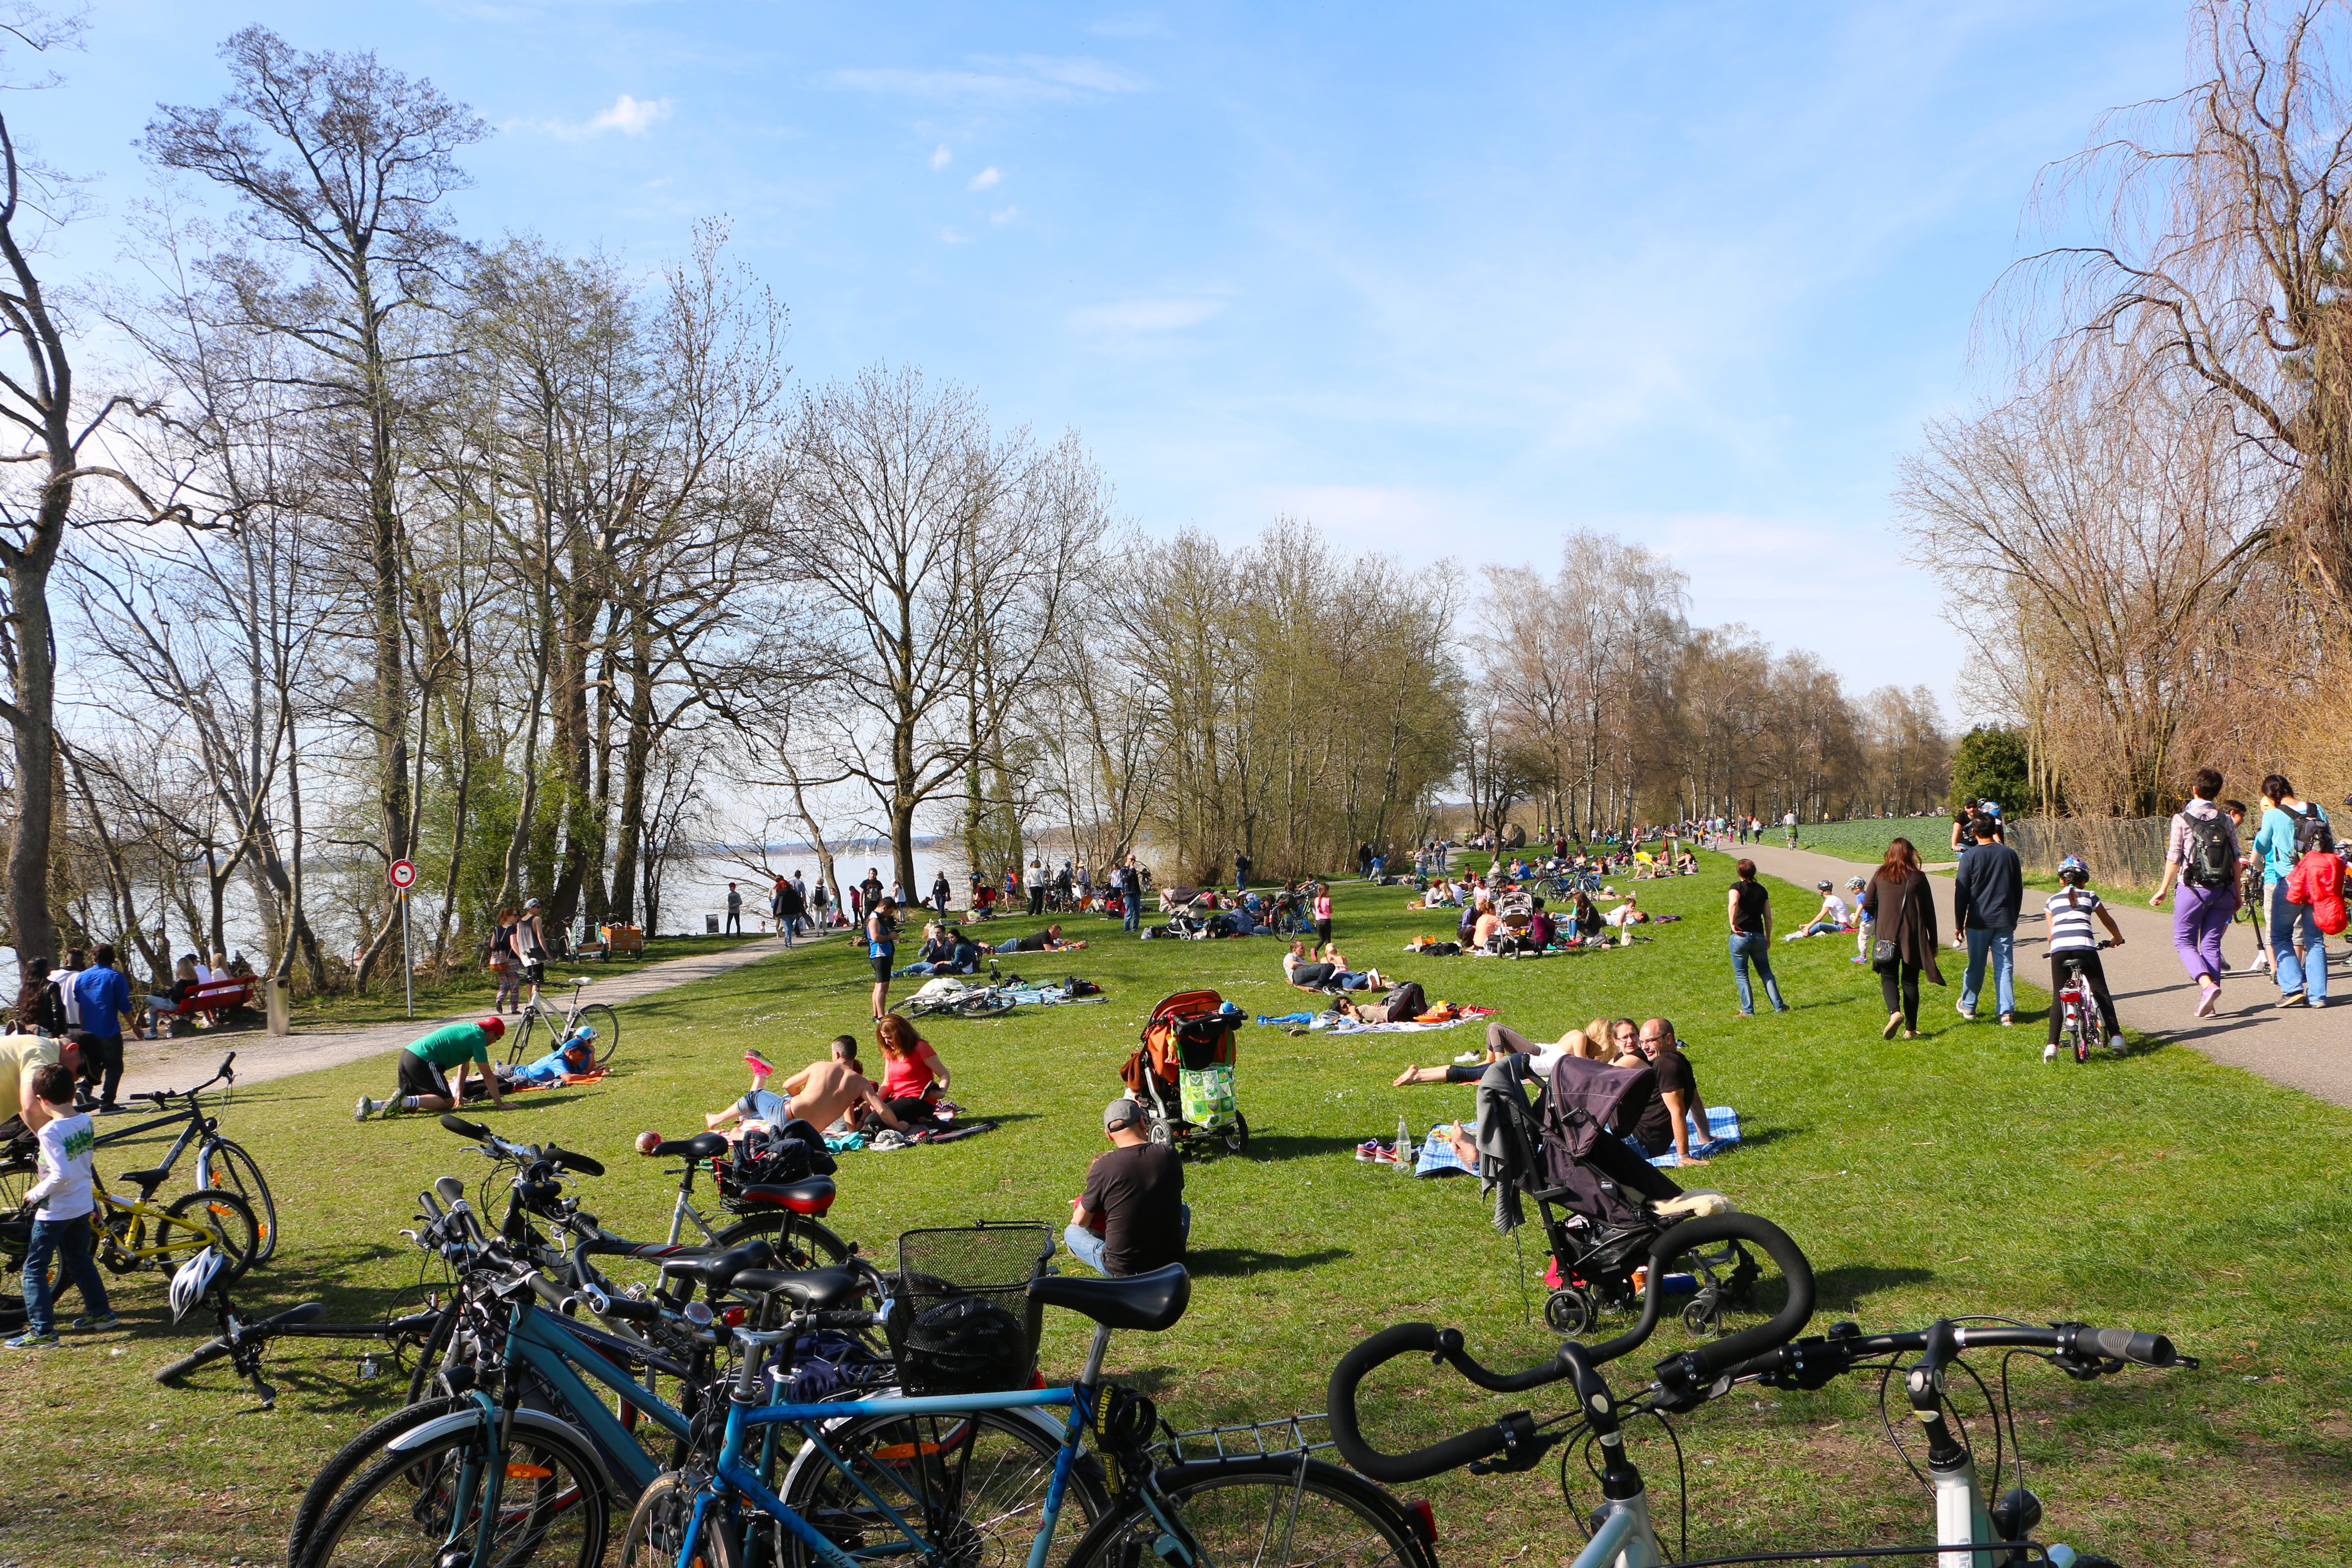
bicycle, recreation, vehicle, together, movement, sports equipment, mountain bike, cycling, race, fun, sports, enjoy, more, outdoor recreation, cycle sport, cyclo cross, bicycle racing, endurance sports, duathlon, allmend